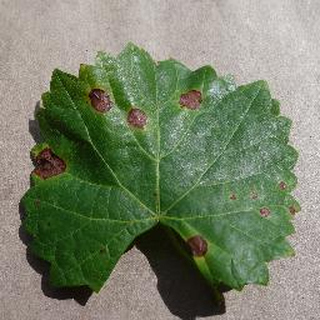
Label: grape_black_rot